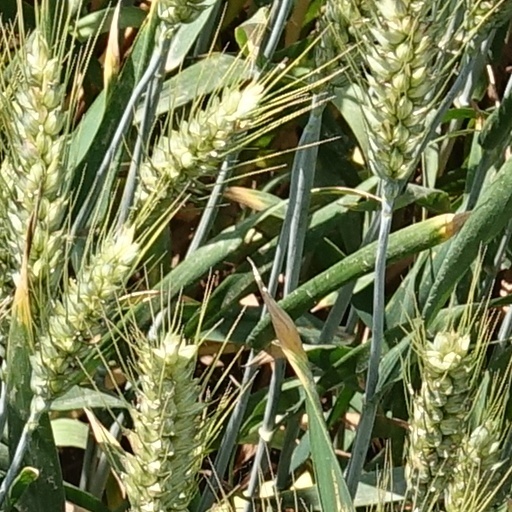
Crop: wheat